Knights Hospitaller

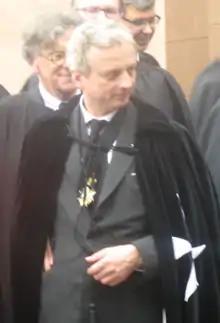
Prince Oskar of Prussia, Bailiwick of Brandenburg of the Chivalric Order of Saint John of the hospital at Jerusalem "Herrenmeister" since 1999

Hospitals were among the first projects to be undertaken in Malta, where French soon supplanted Italian as the official language (though the native inhabitants continued to speak Maltese among themselves). The knights also constructed fortresses, watch towers, and naturally, churches. Its acquisition of Malta signalled the beginning of the Order's renewed naval activity.